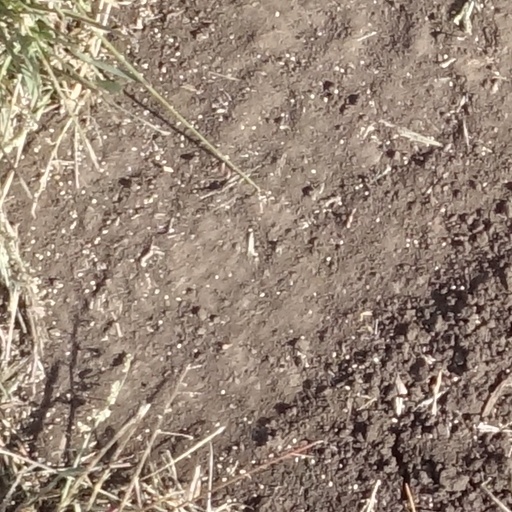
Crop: sorghum